Prescot Street

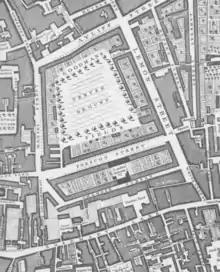
Prescot Street (centre) on John Rocque's Map of London, 1746

Prescot Street is a street in Aldgate in the London Borough of Tower Hamlets in Central London. It runs between Goodman's Yard and Mansell Street in the west and Leman Street in the east. The area, including Ayliff Street, Leman Street and Mansell Street as well as Prescot Street, was built up in the seventeenth century as part of the development of Goodman's Fields by William Leman. Prescot was the maiden name of Leman's mother Rebecca.